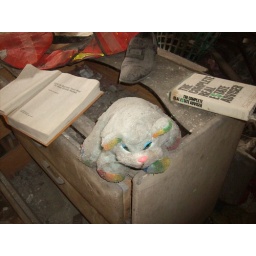
Real estate books and stuffed animal in storefront apartment.